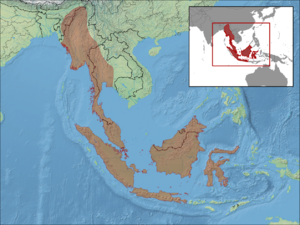
Eutropis novemcarinata est une espèce de sauriens de la famille des Scincidae.